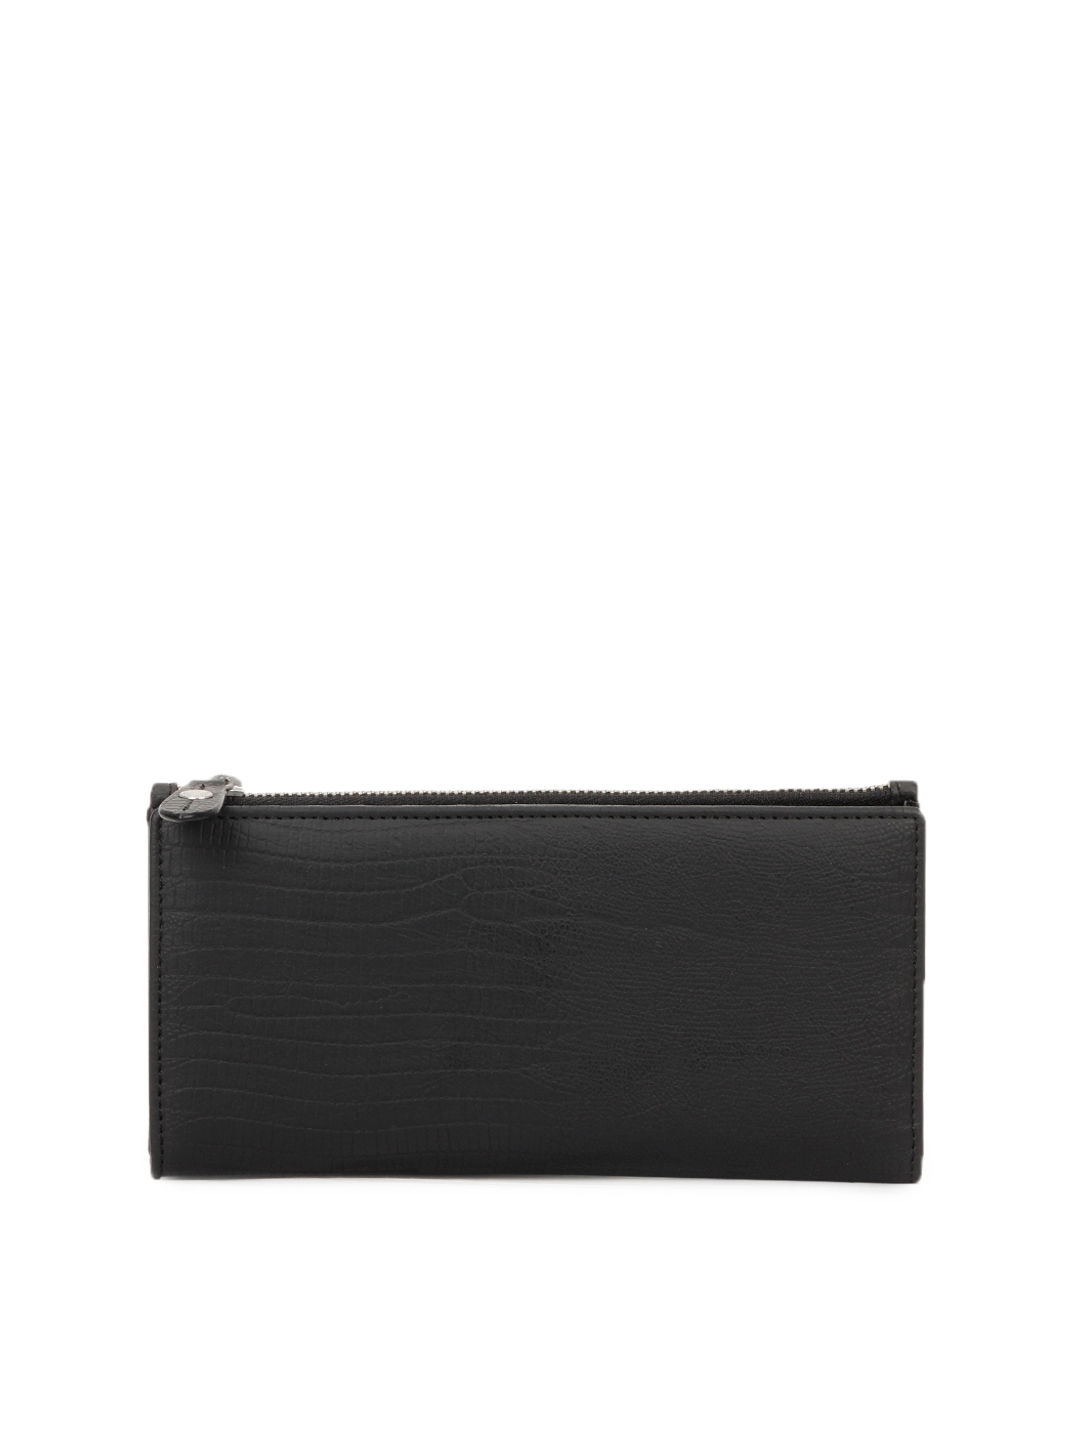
French Connection Women Black Wallet
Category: Accessories / Wallets / Wallets
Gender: Women
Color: Black
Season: Summer 2012
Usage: Casual